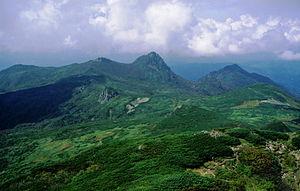
Le mont Yūbari est une montagne des monts Yūbari culminant à 1 668 m d'altitude à la limite des bourgs de Minamifurano et Yūbari sur l'île Hokkaidō au Japon.